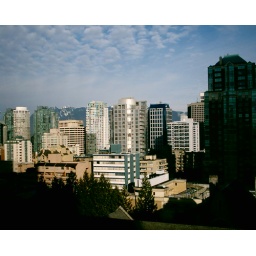
This was taken from our 14th floor hotel balcony in Vancouver in December 2005.